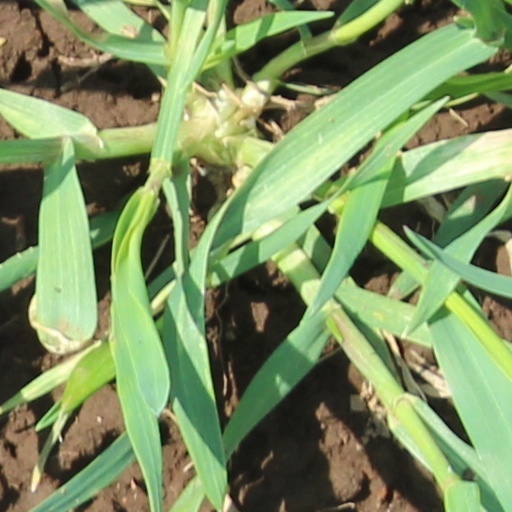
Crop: wheat